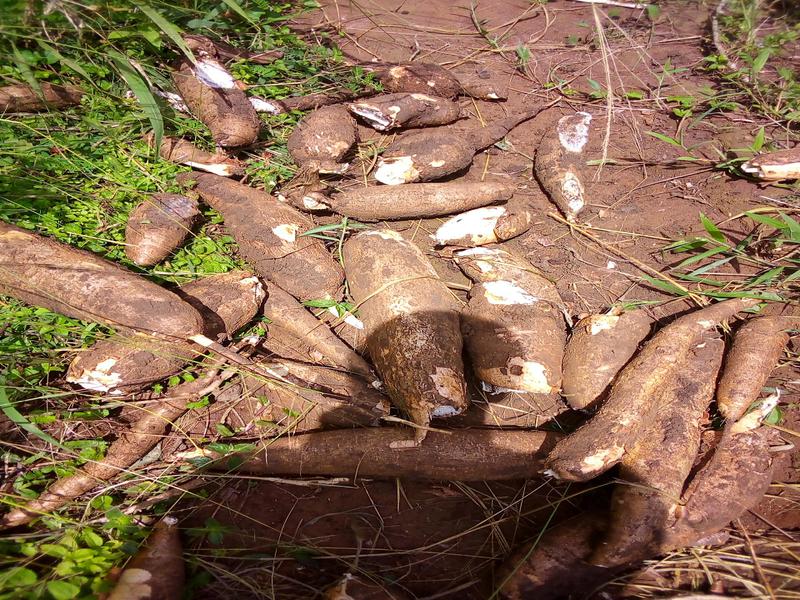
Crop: cassava
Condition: healthy